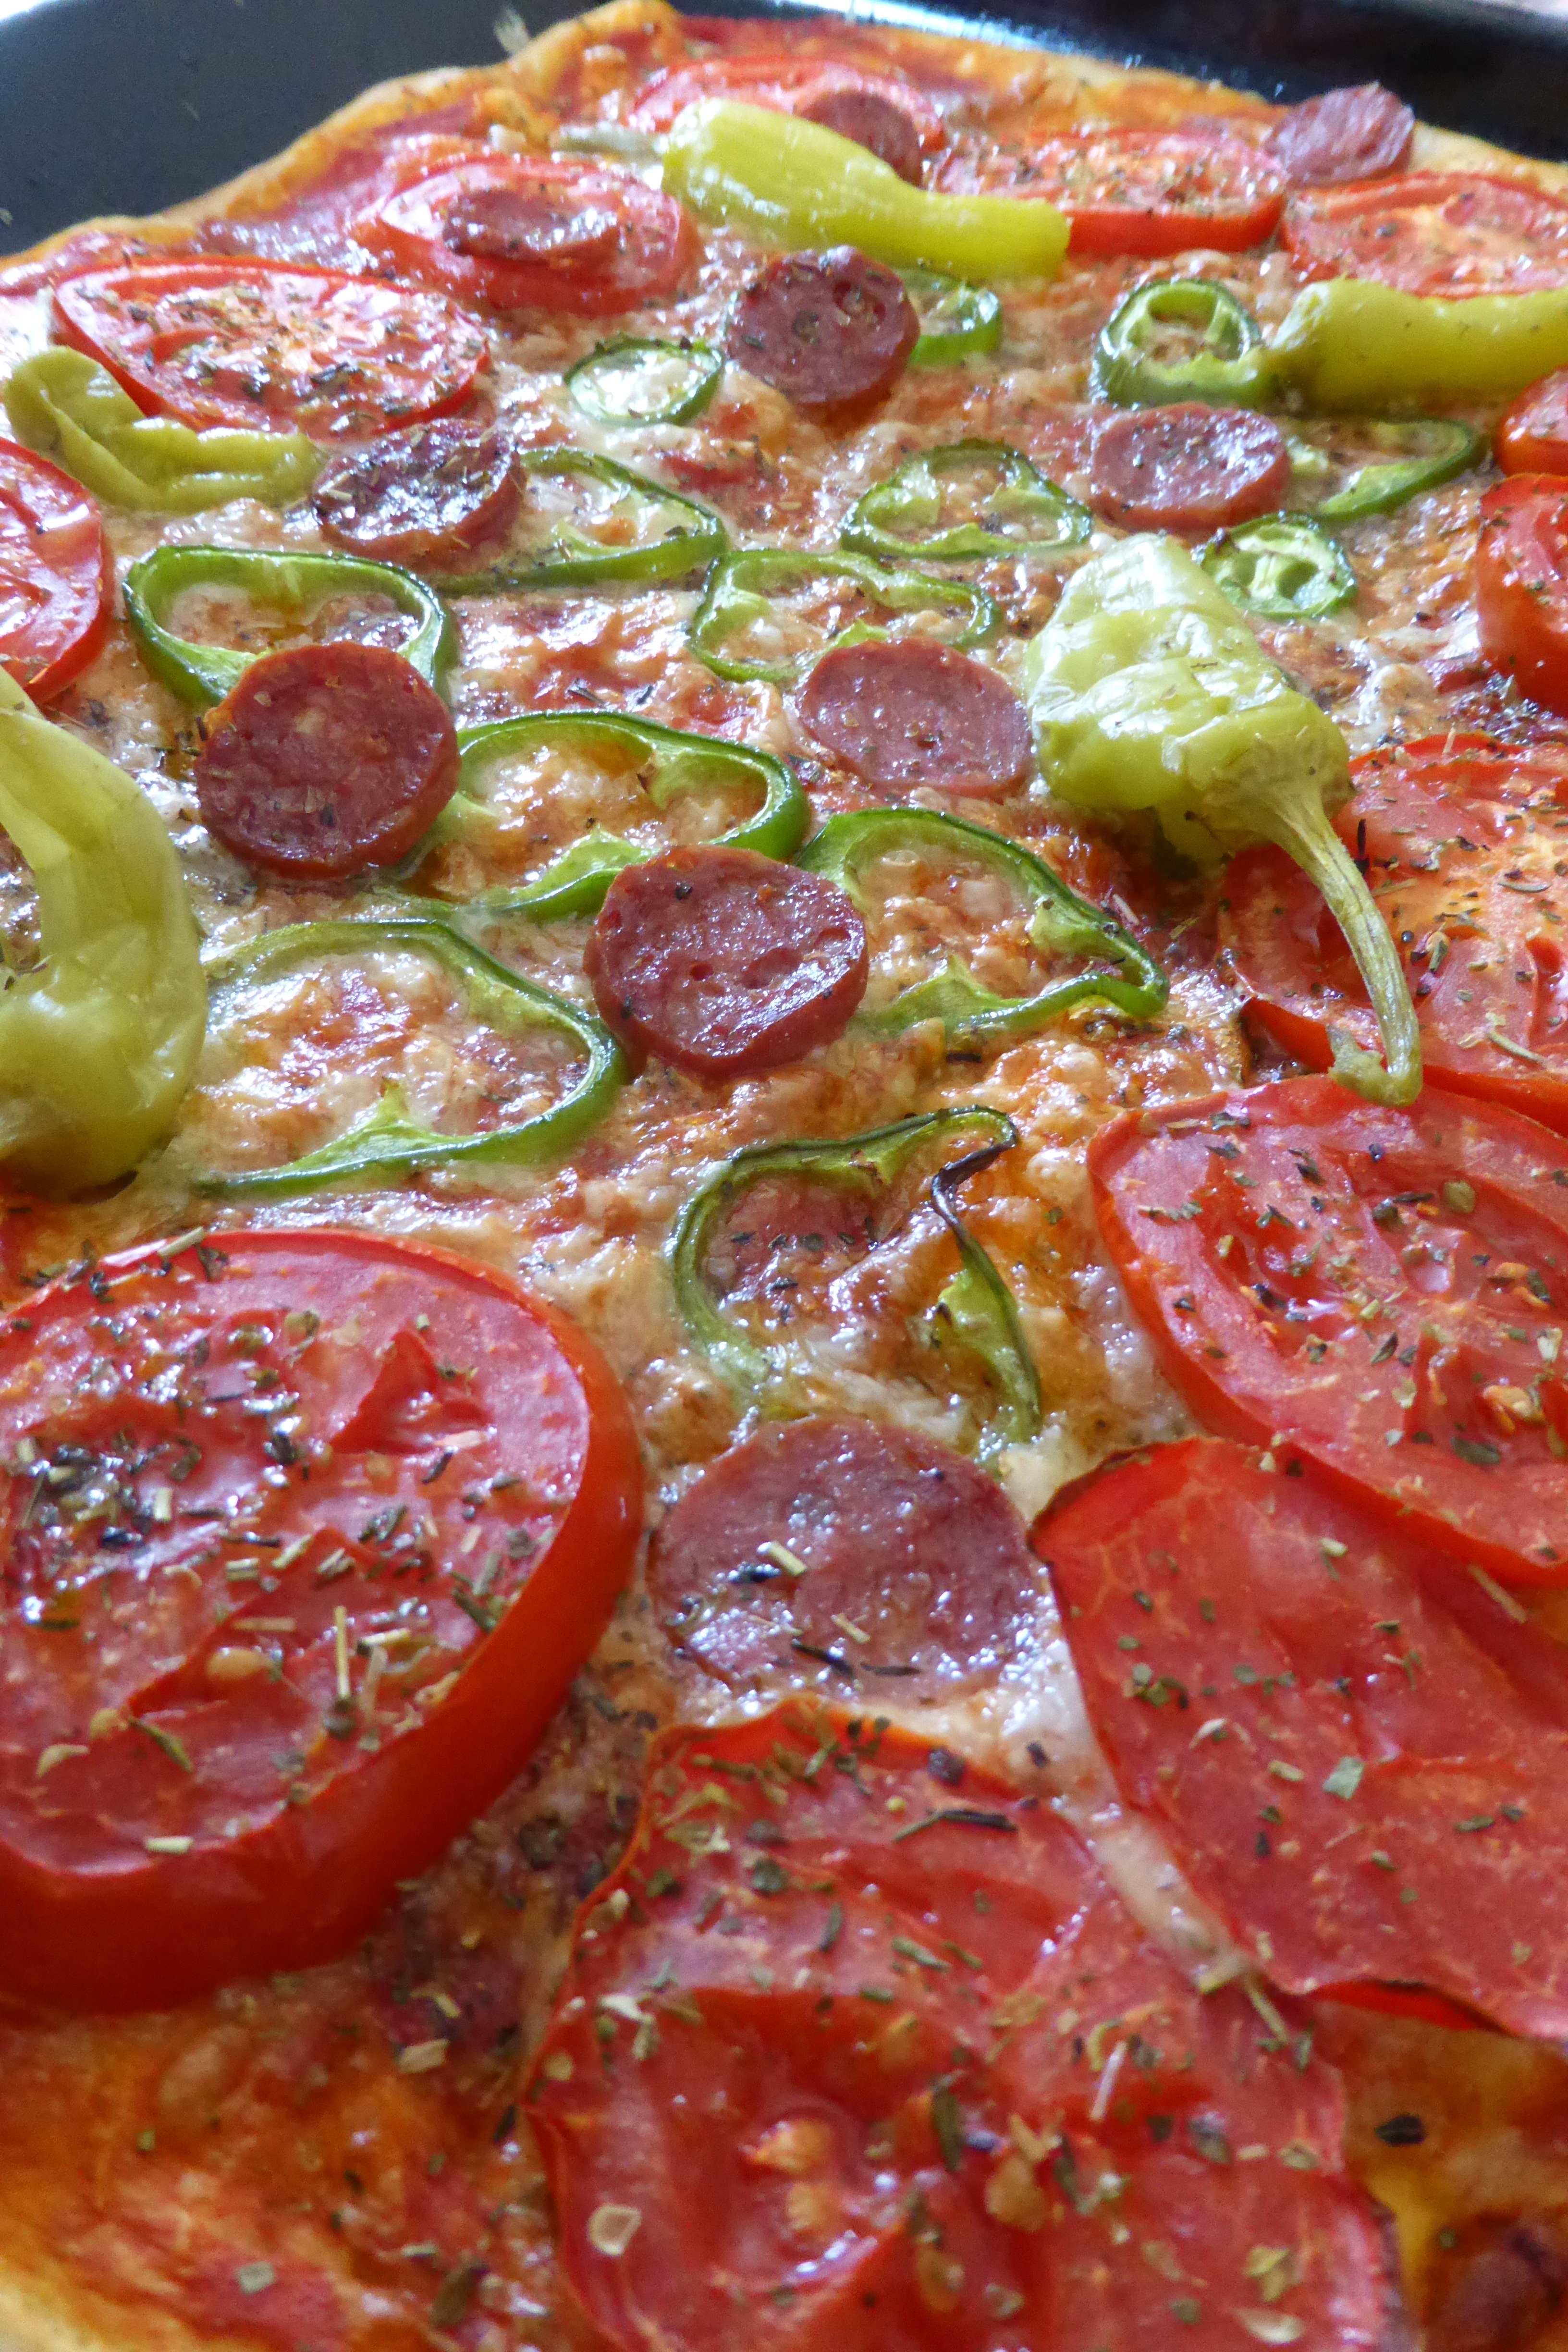
plant, fruit, dish, food, produce, vegetable, meat, lunch, cuisine, delicious, dough, pizza, tomato, salami, pepperoni, dinner, tomatoes, italian, flowering plant, pizza topping, italian food, land plant, potato and tomato genus